Berthold of Garsten

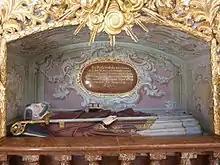
Tomb.

Berthold died late in the evening of 27 July 1142 and was buried in the abbey church at Garsten, which soon became a place of pilgrimage.In 1686 his relics were transferred to a separate chapel.